Klingle Valley Trail

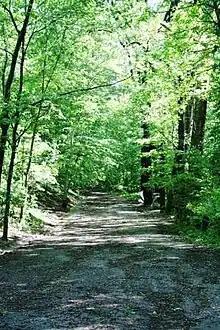
View of the closed road, through the heavily forested parkland.

The repair-and-rebuild faction persuaded the D.C. government to commission a feasibility study by the Berger Group, an engineering consultancy. Published in August 1999, the study ruled out no options, and so did not end the dispute.